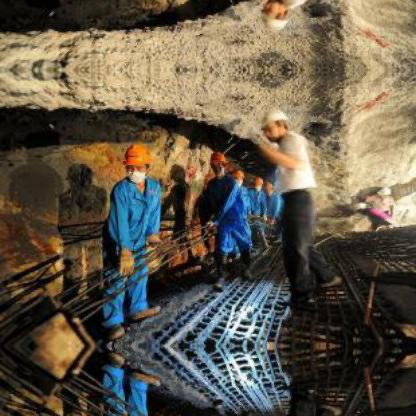
Objects in the image:
label: helmet
label: helmet
label: helmet
label: helmet
label: helmet
label: helmet